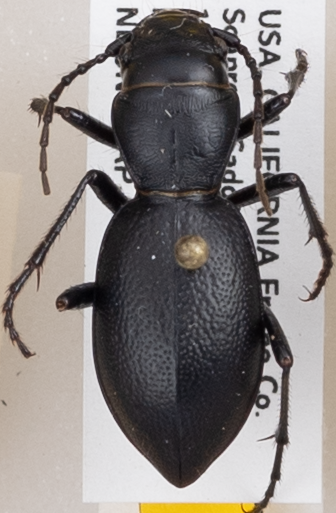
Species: Omus californicus
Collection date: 2019-05-22
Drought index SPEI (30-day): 0.992
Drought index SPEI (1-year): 0.348
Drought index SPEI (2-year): -0.142